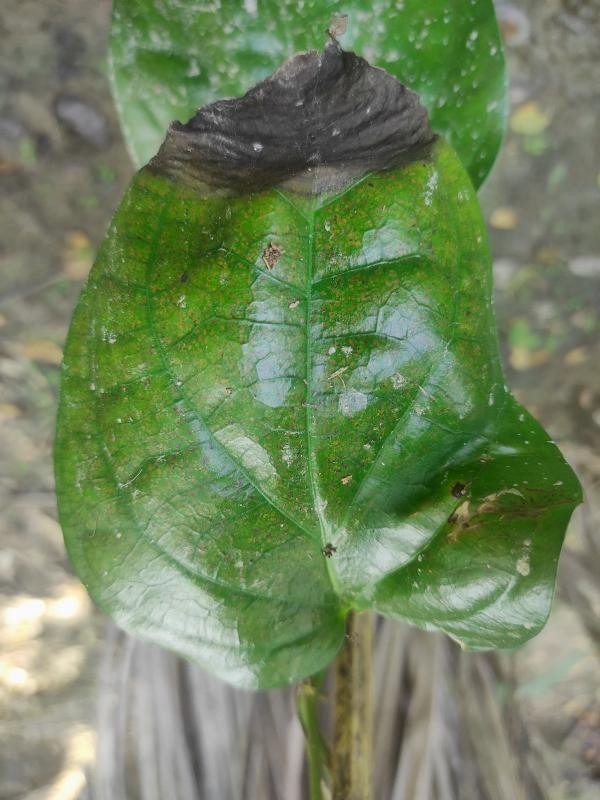
Label: Fungal_Brown_Spot_Disease